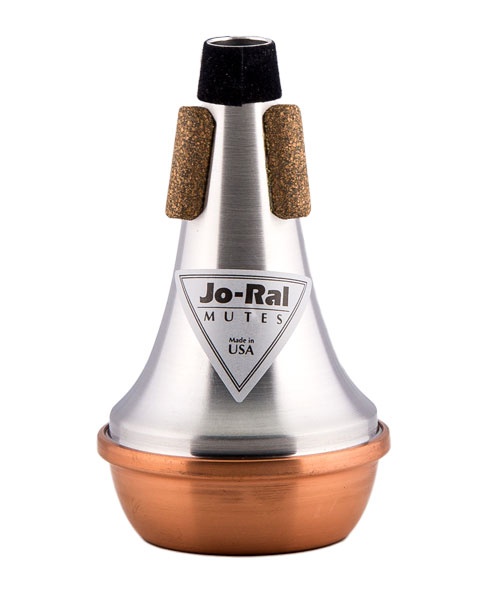
Jo-Ral Copper Bottom Piccolo Trumpet Straight Mute
The Jo-Ral TPT-5C Piccolo Trumpet Straight Mute made of spun aluminum, and has been tested to perform evenly in all registers. Finished with a brass bottom, this mute offers a powerfully dark, rich sound. Jo-Ral mutes also feature neoprene-enhanced composite cork pads that provide extra durability. The result is a more pliable cork that grips well and doesn't dry out, become brittle or break off so it lasts longer while easily accommodating fine adjustments for a perfect fit.
Brand: Jo-Ral
Category: Arts & Entertainment > Hobbies & Creative Arts > Musical Instrument & Orchestra Accessories > Brass Instrument Accessories > Brass Instrument Mutes > Straight Mutes